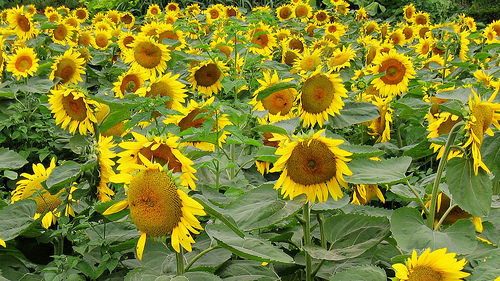
Flower: sunflower